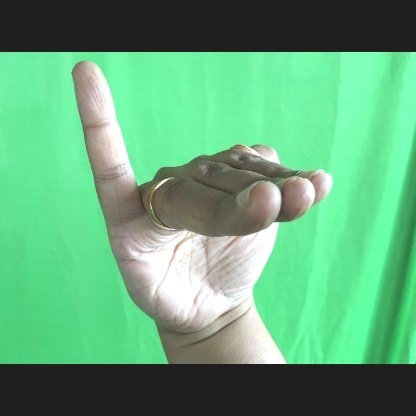
Mudra: Hamsapaksha